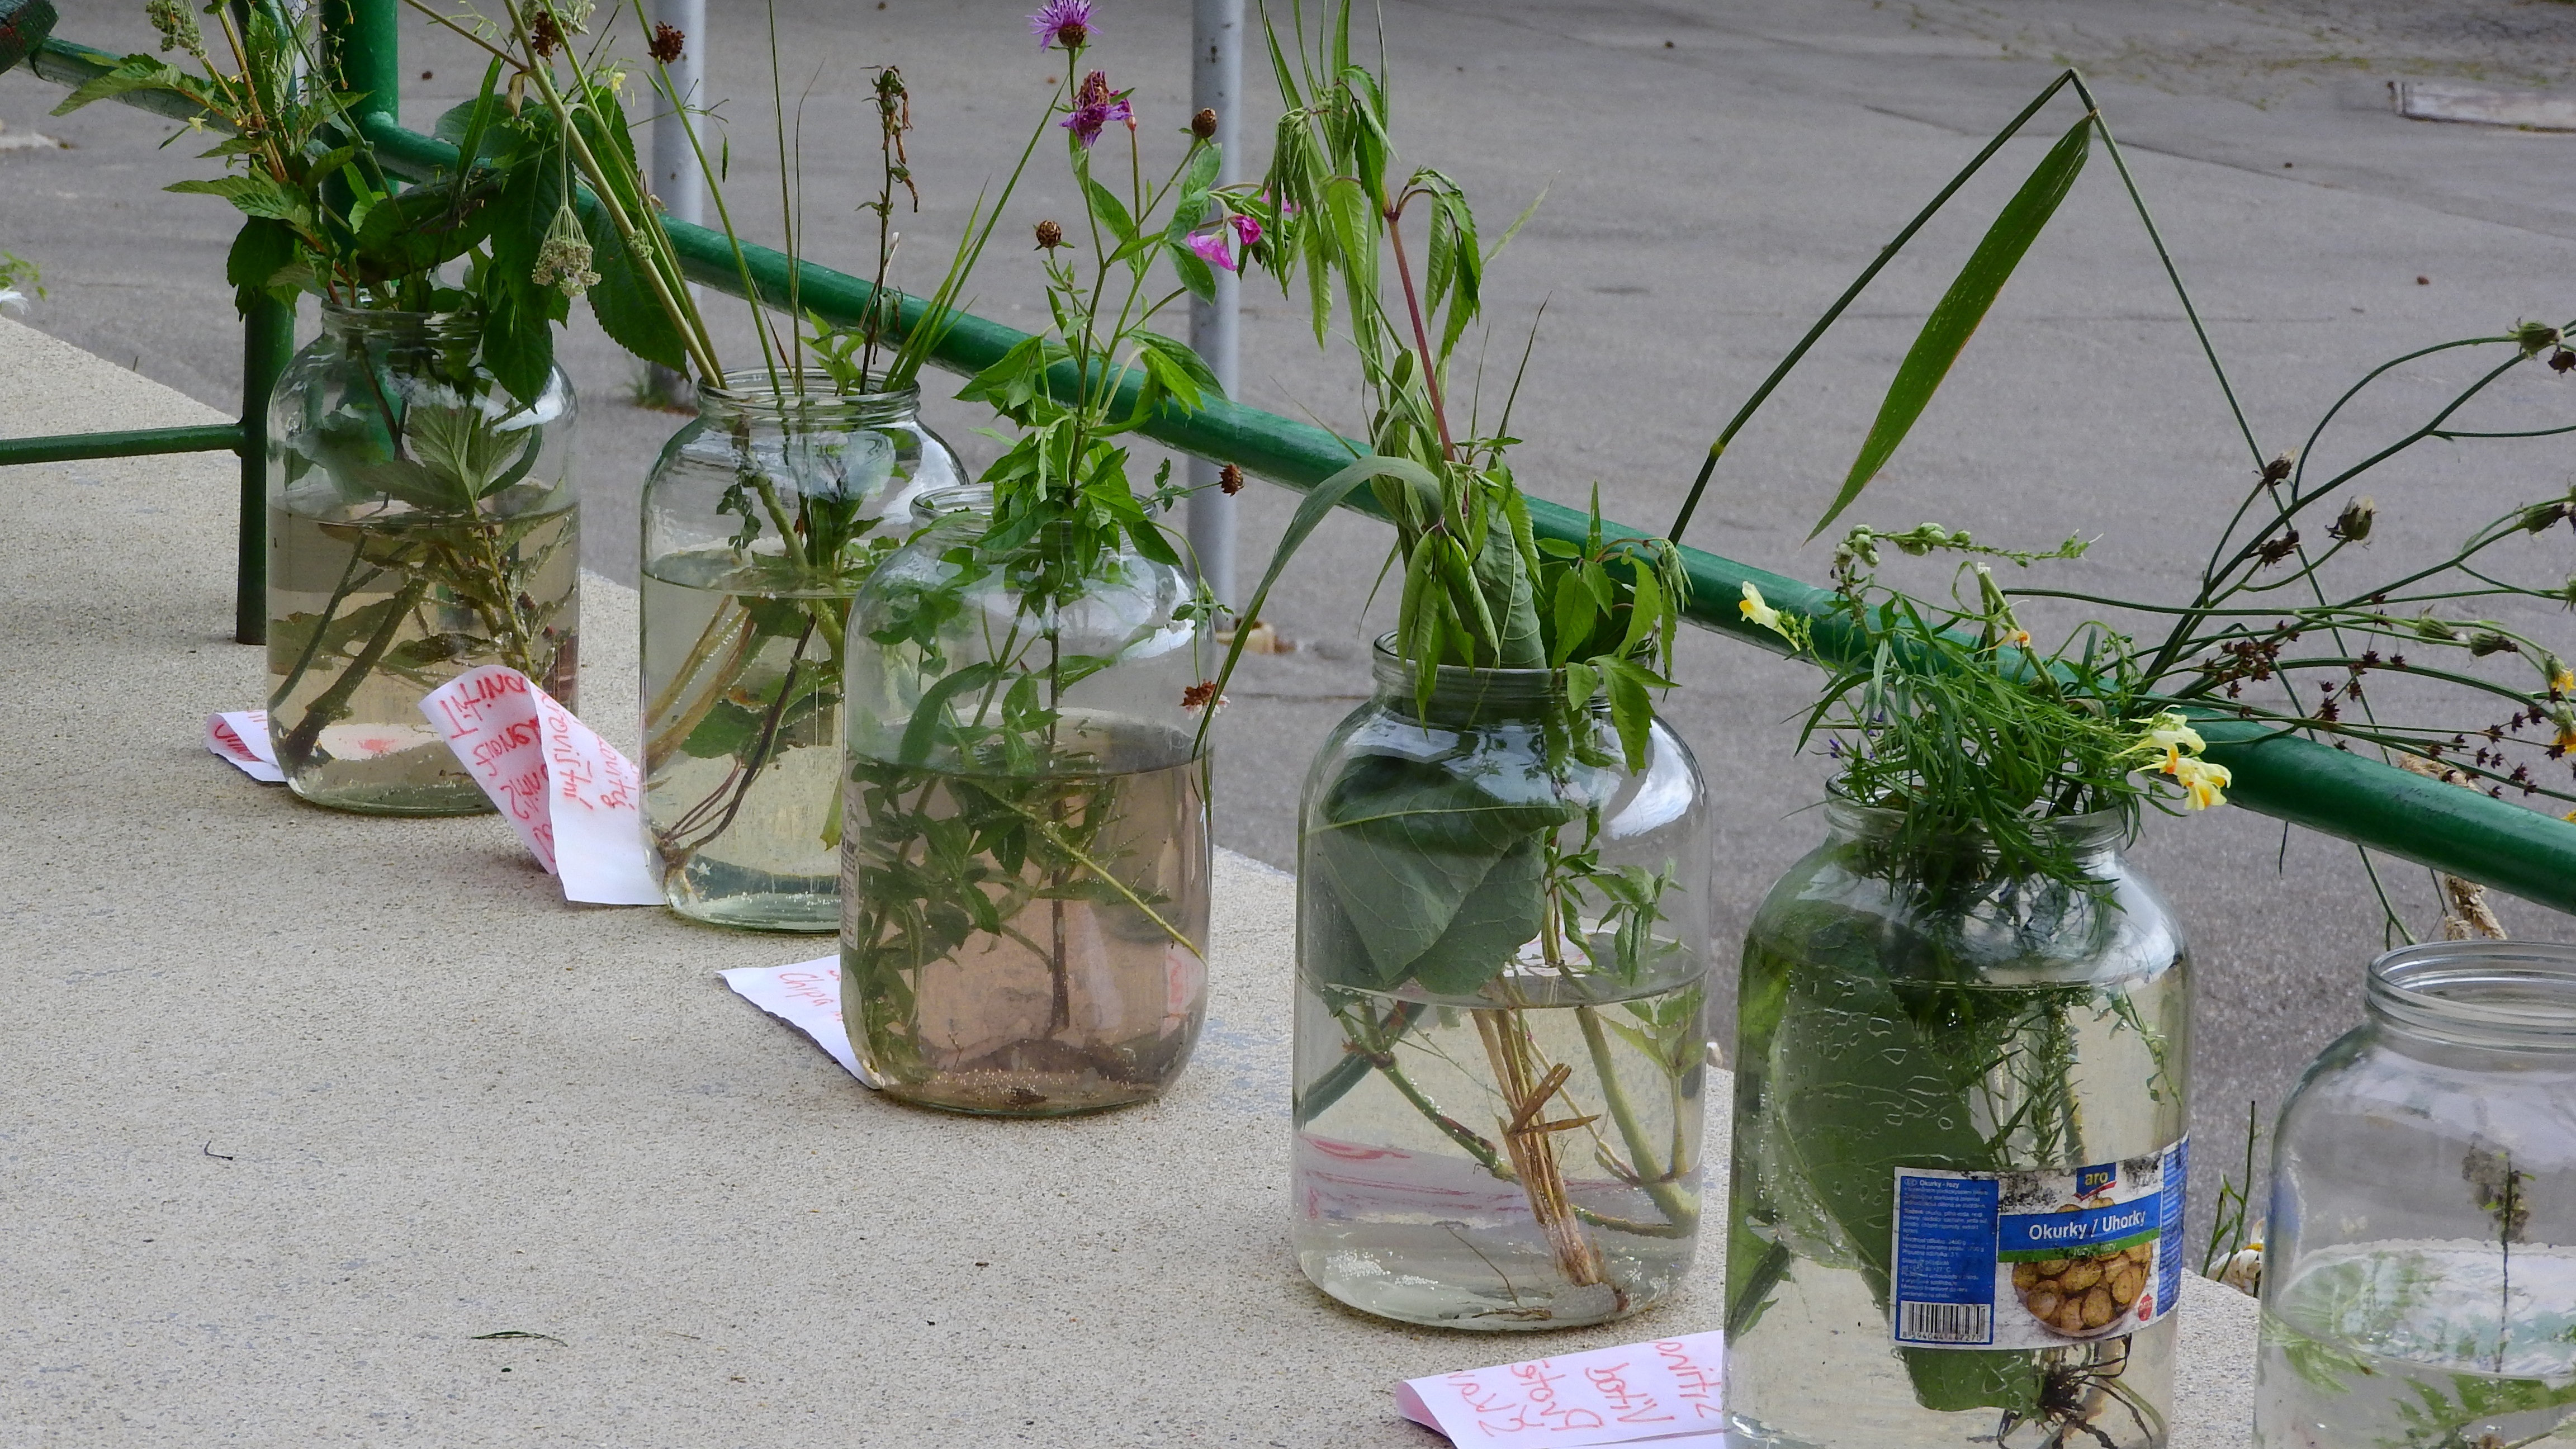
plant, flower, green, botany, flora, plants, art, floristry, ikebana, floral design, meadow flowers, flower arranging, a collection of flowers